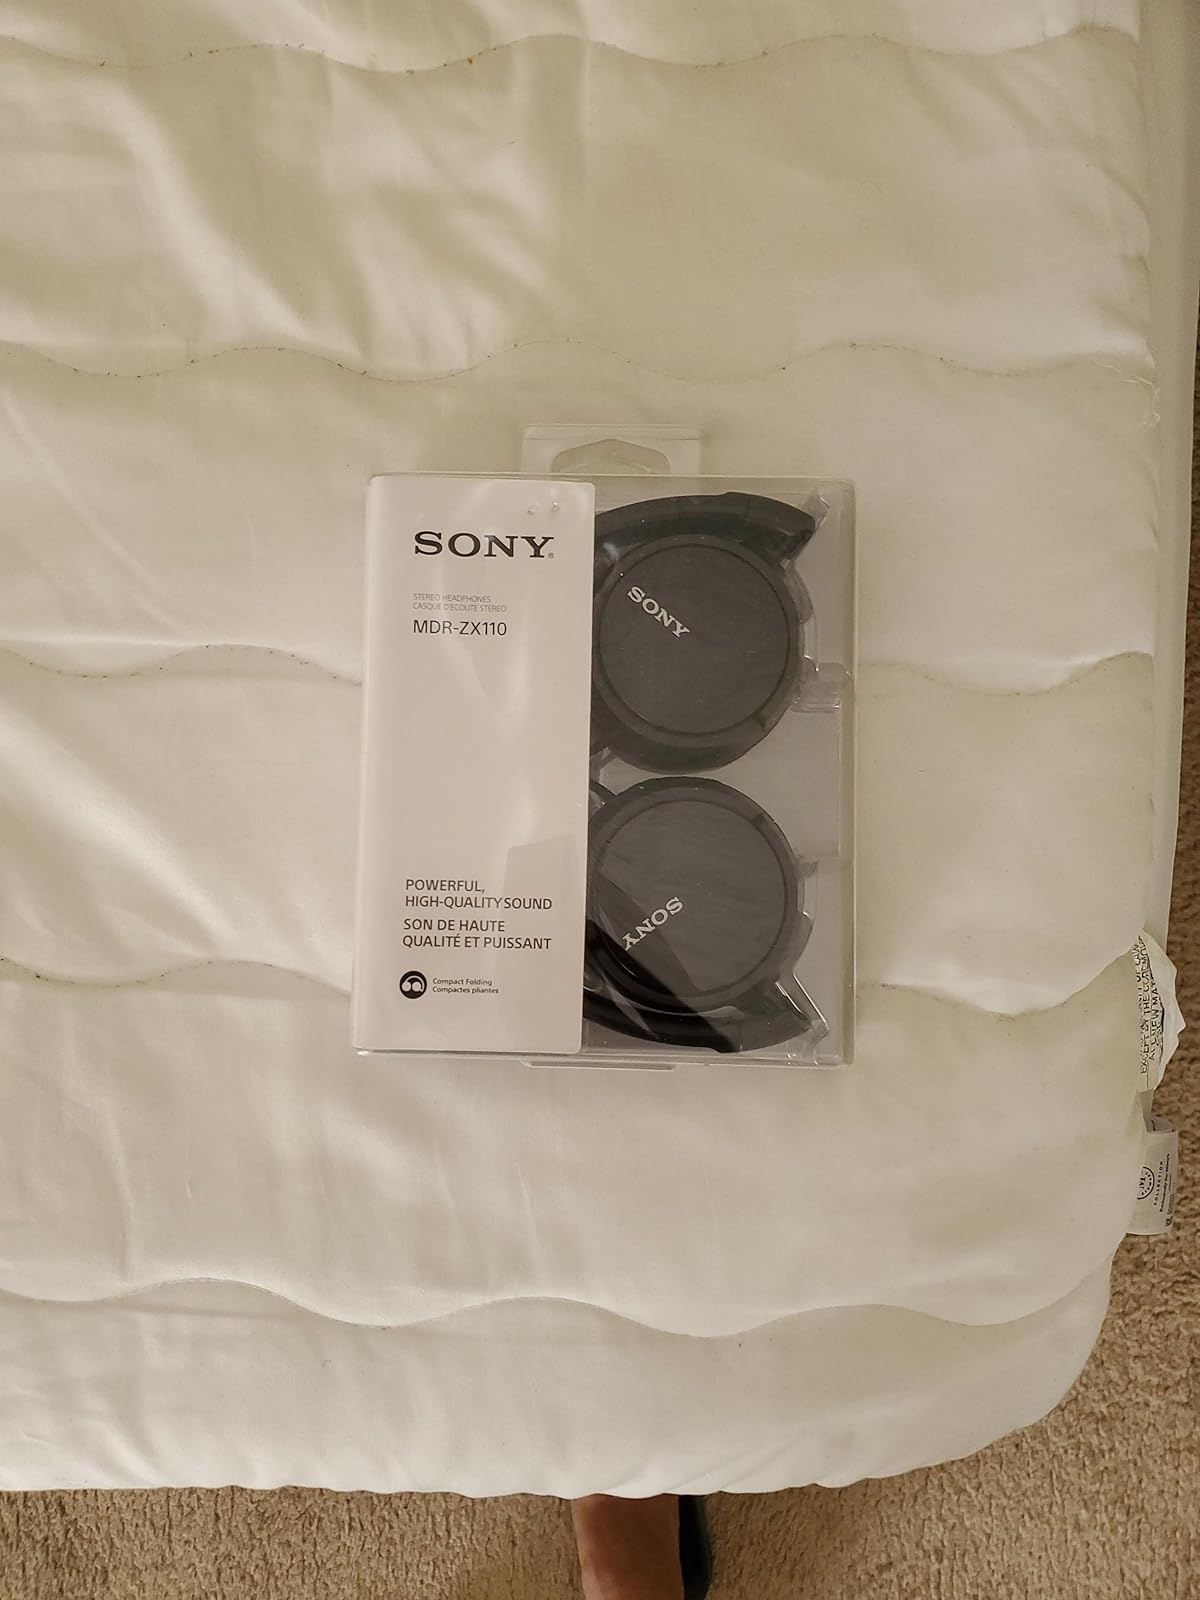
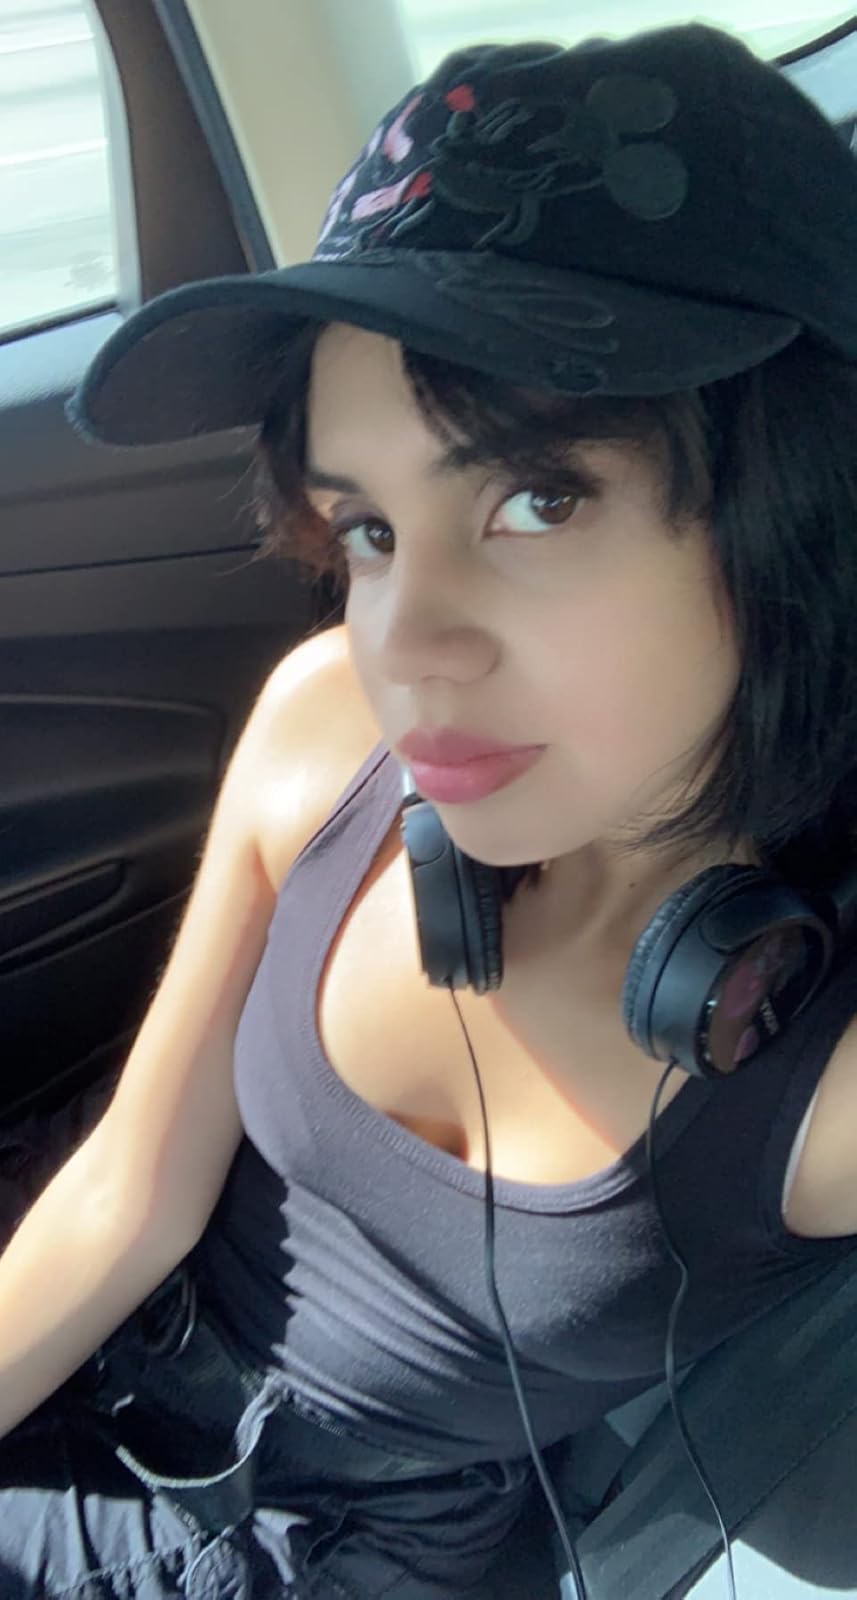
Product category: headphones
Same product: yes